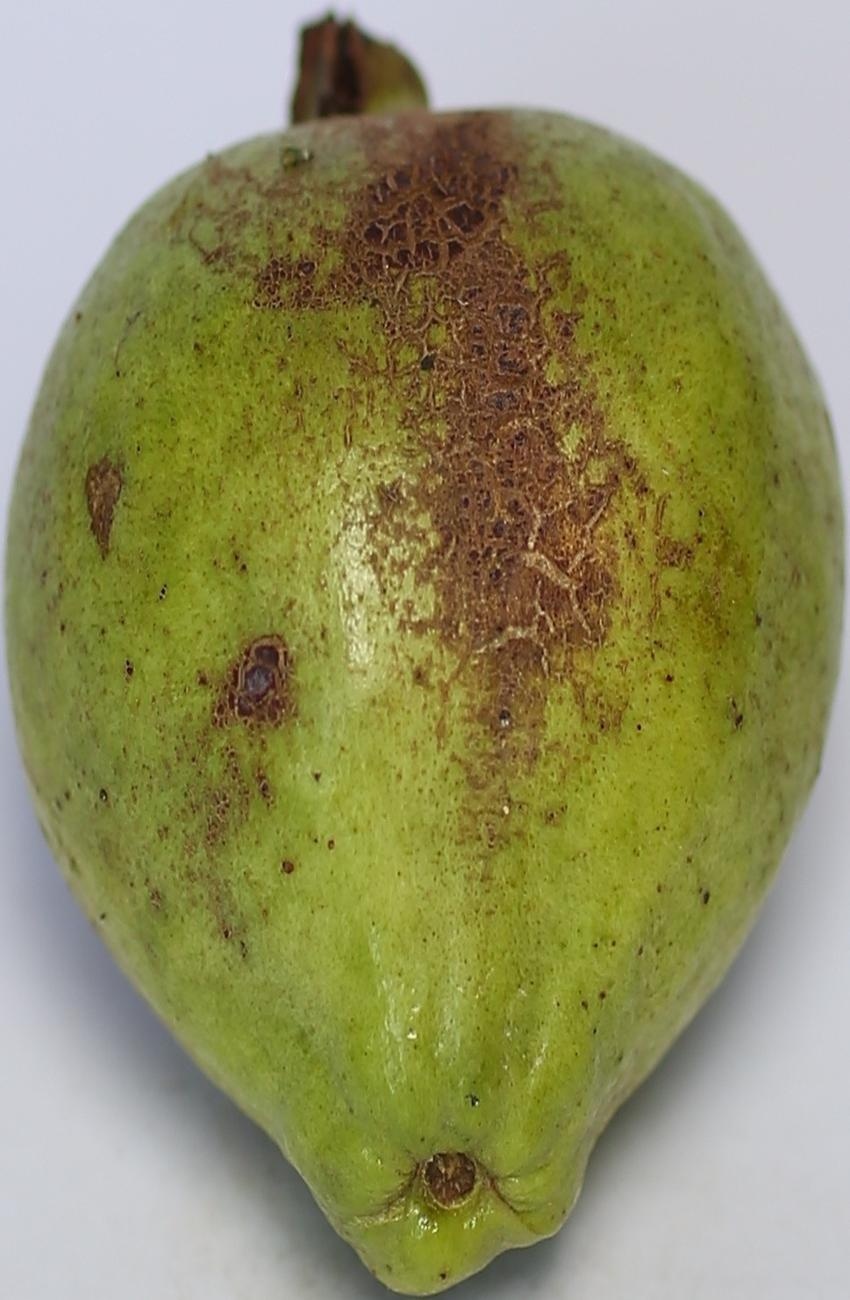
Maturity: green
Variety: riyali